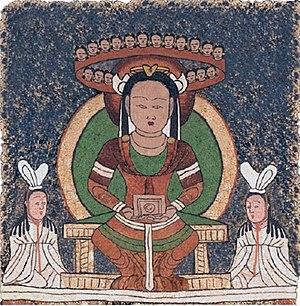
Les expéditions allemandes à Tourfan, au Xinjiang, en Chine, ont été menées entre 1902 et 1914. Elles ont débuté par Albert Grünwedel, ancien directeur au Musée ethnologique de Berlin, et été organisées par Albert von Le Coq. Theodor Bartus, qui était membre du personnel du musée et chargé de détacher des parois des grottes et des ruines les peintures trouvées lors des expéditions, était présent lors des quatre expéditions. Les deux chefs d'expédition, Grünwedel et Le Coq, sont retournés à Berlin avec des milliers de peintures et autres objets d'art, ainsi que plus de 40 000 fragments de texte. En 1902, la première équipe de recherche, en grande partie financée par Friedrich Krupp, le fabricant d'armes, est partie pour Tourfan et est revenue un an plus tard avec 46 caisses pleines de trésors. Guillaume II, à l'époque empereur de l'Allemagne, était enthousiaste et a aidé à financer la deuxième expédition avec Krupp. La troisième a été financée par le ministère de la Culture. La quatrième expédition, sous la direction de Le Coq, a été marquée par de nombreuses difficultés et a finalement été coupée court par le déclenchement de la Première Guerre mondiale en 1914.